Seven Saints Church, Sofia

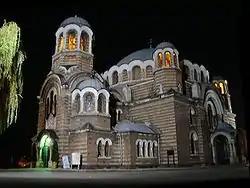
Sveti Sedmochislenitsi at night

The 25 m-long mosque had a square shape and a large lead-covered dome. The mosque was also known as the "İmaret Mosque" after the "imaret", a kitchen for the poor located in the vicinity, the ruins of which were found in 1912. A madrasah, a Muslim religious school, was located in what is now the small garden between the modern church and the Count Ignatiev School. The madrasah was later used as a prison after the Liberation of Bulgaria. Other Ottoman constructions nearby included a caravanserai and a hammam.